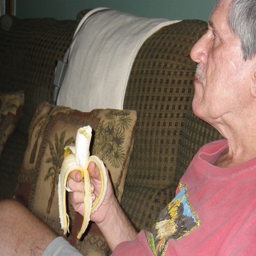
a close up of a person sitting on a couch with a banana
A man on a couch with a half eaten banana
A man with a piece of fruit sits on a couch.
A man sits on the couch with half eaten banana.
a man sitting on a couch with half a banana in his right hand